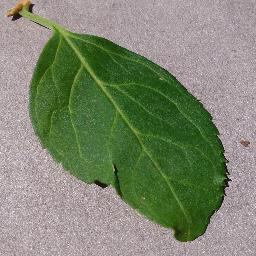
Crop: cherry
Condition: (including_sour)_healthy